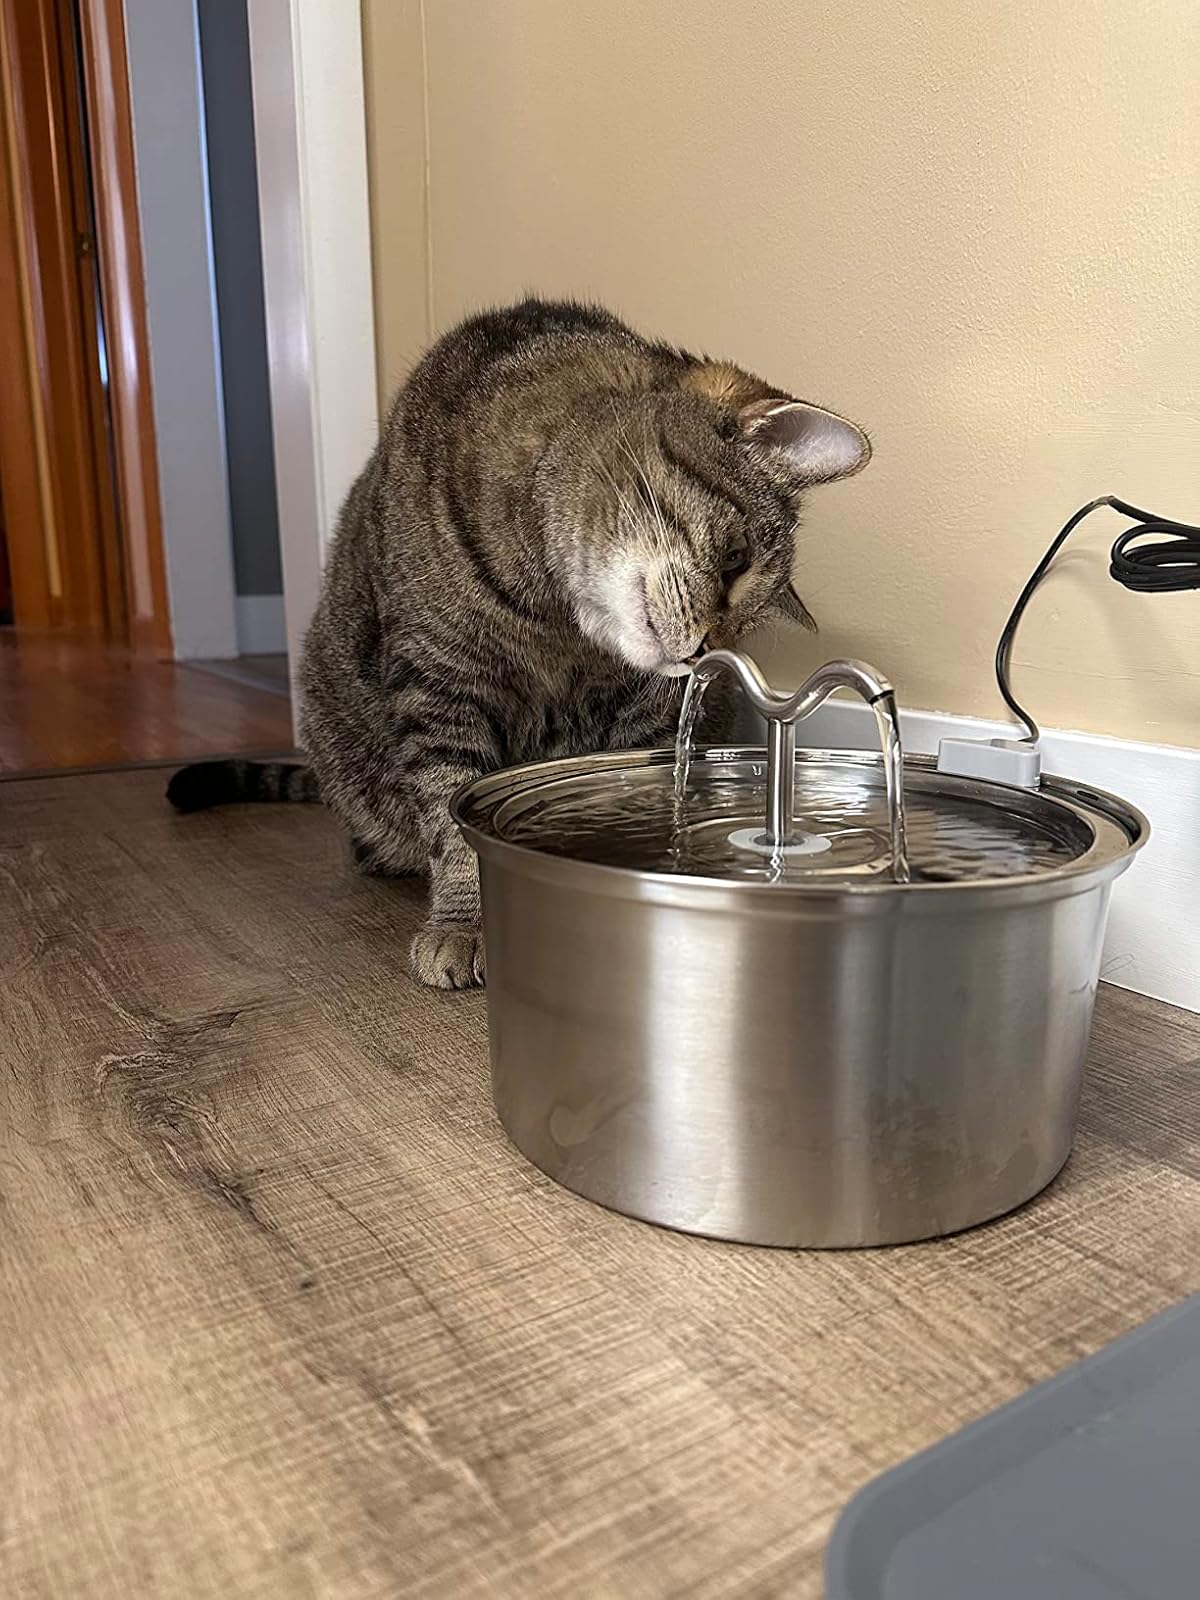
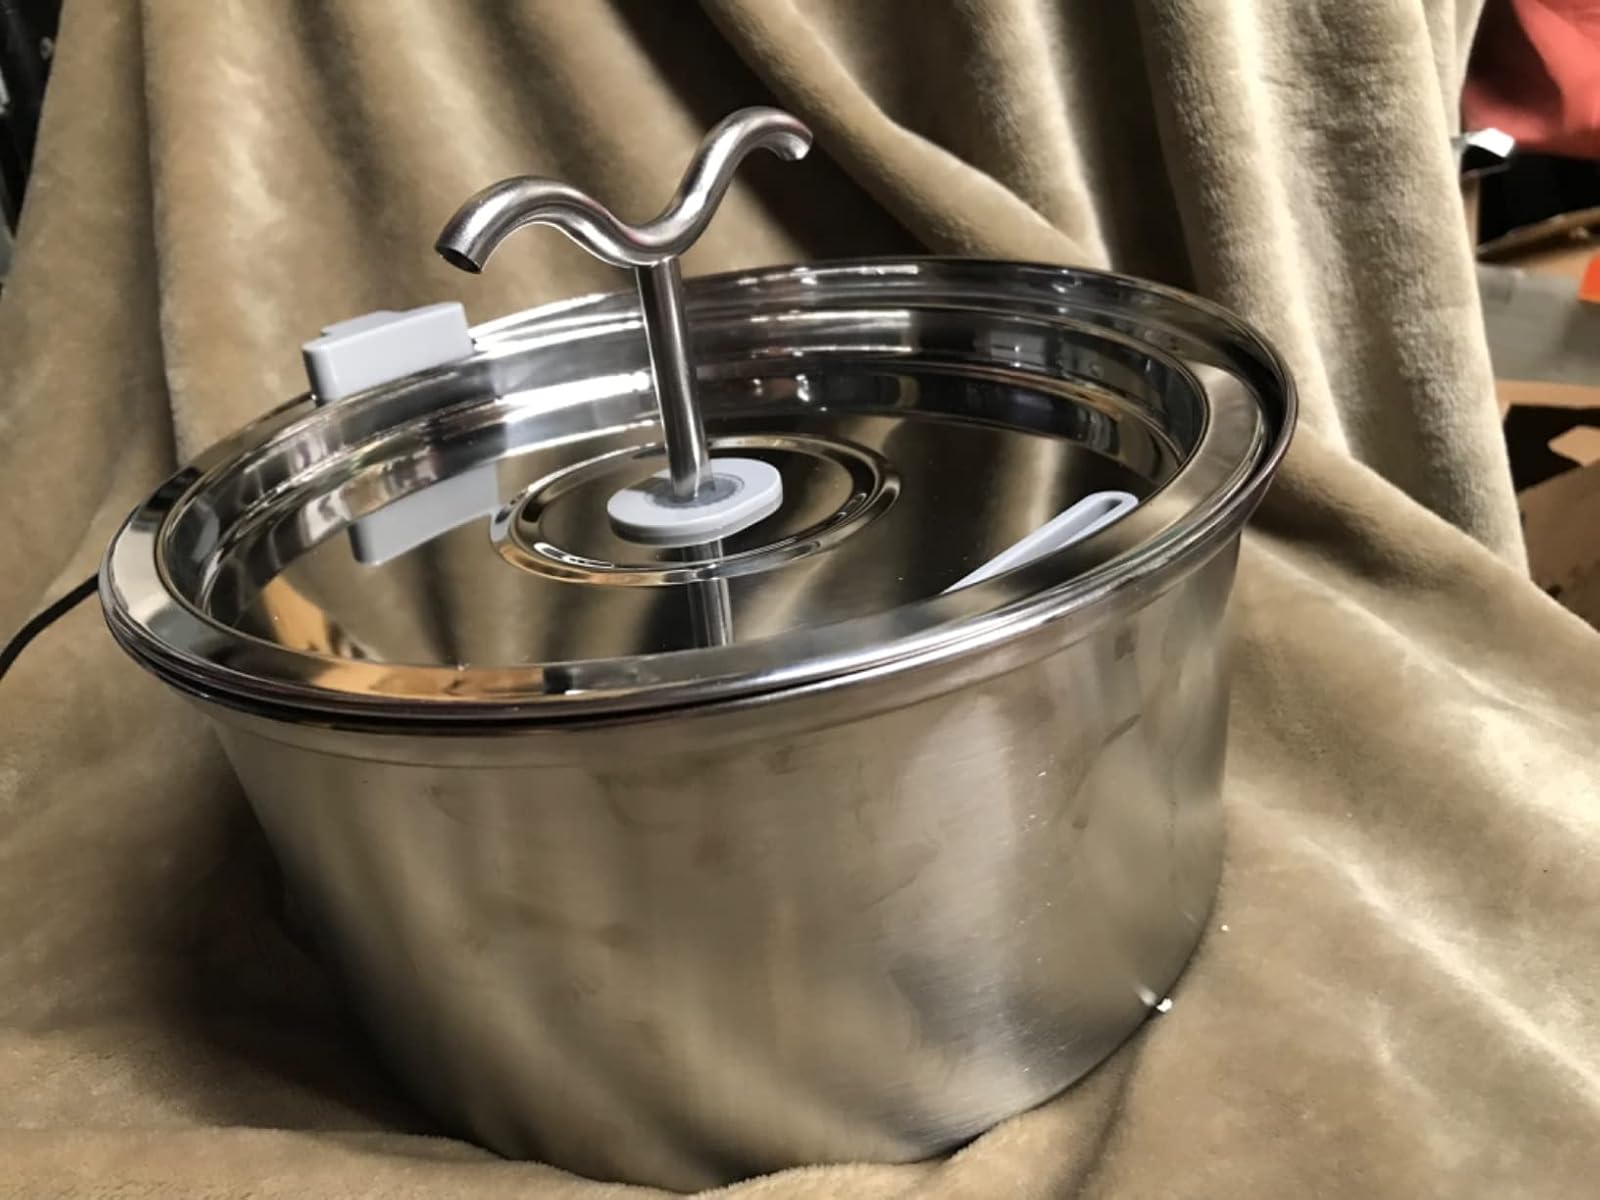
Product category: items_bowl
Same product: yes